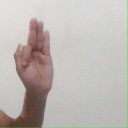
अक्षर: फ